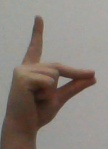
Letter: ta